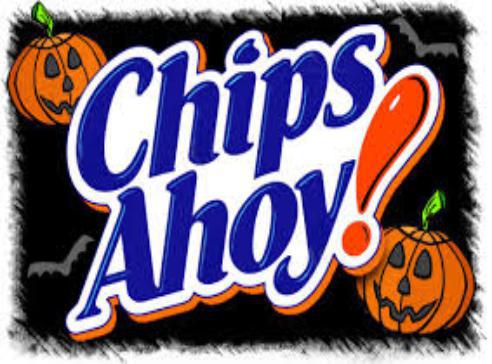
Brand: Chips Ahoy!
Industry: Food